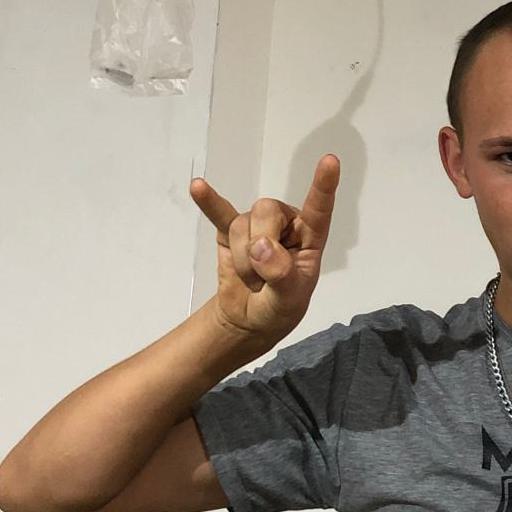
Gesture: rock